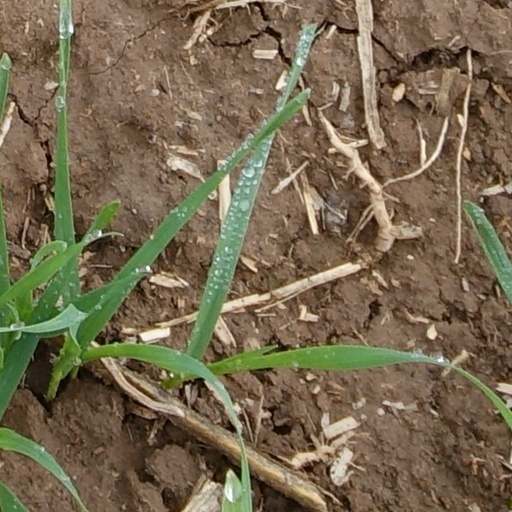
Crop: wheat